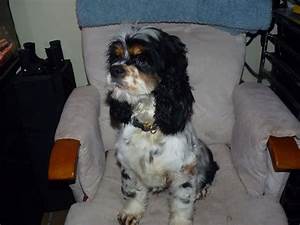
Label: dog